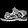
Label: Sandal